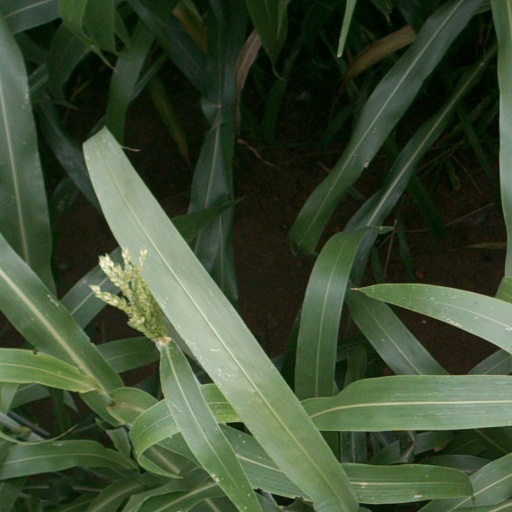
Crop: sorghum